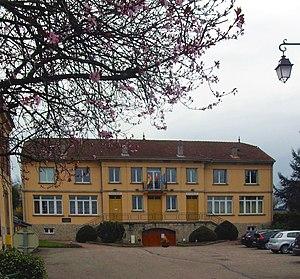
La mairie-école de Neufmaisons
Neufmaisons est une commune française située dans le département de Meurthe-et-Moselle en région Grand Est.